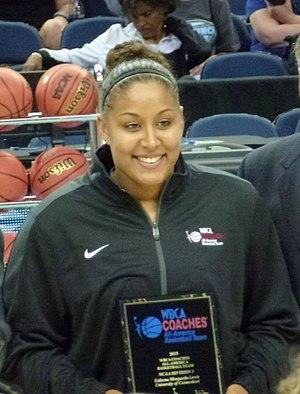
La draft WNBA 2015 est la cérémonie annuelle de la draft WNBA lors de laquelle les franchises de la WNBA choisissent les joueuses dont elles pourront négocier les droits d’engagement. Les joueuses disputant leur première saison professionnelle sont appelées rookies.